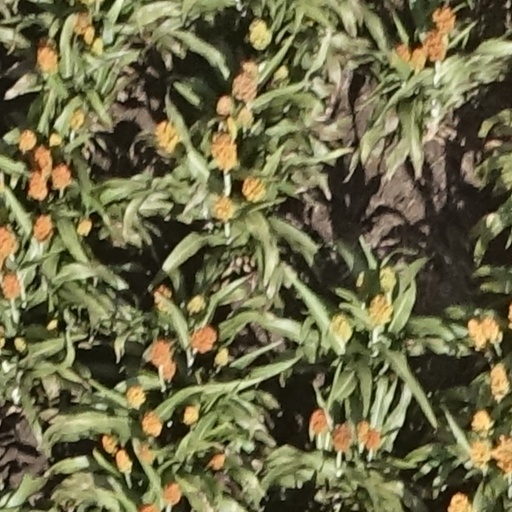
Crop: sorghum